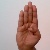
The image shows a hand gesture representing the letter 'B' in Indian Sign Language.